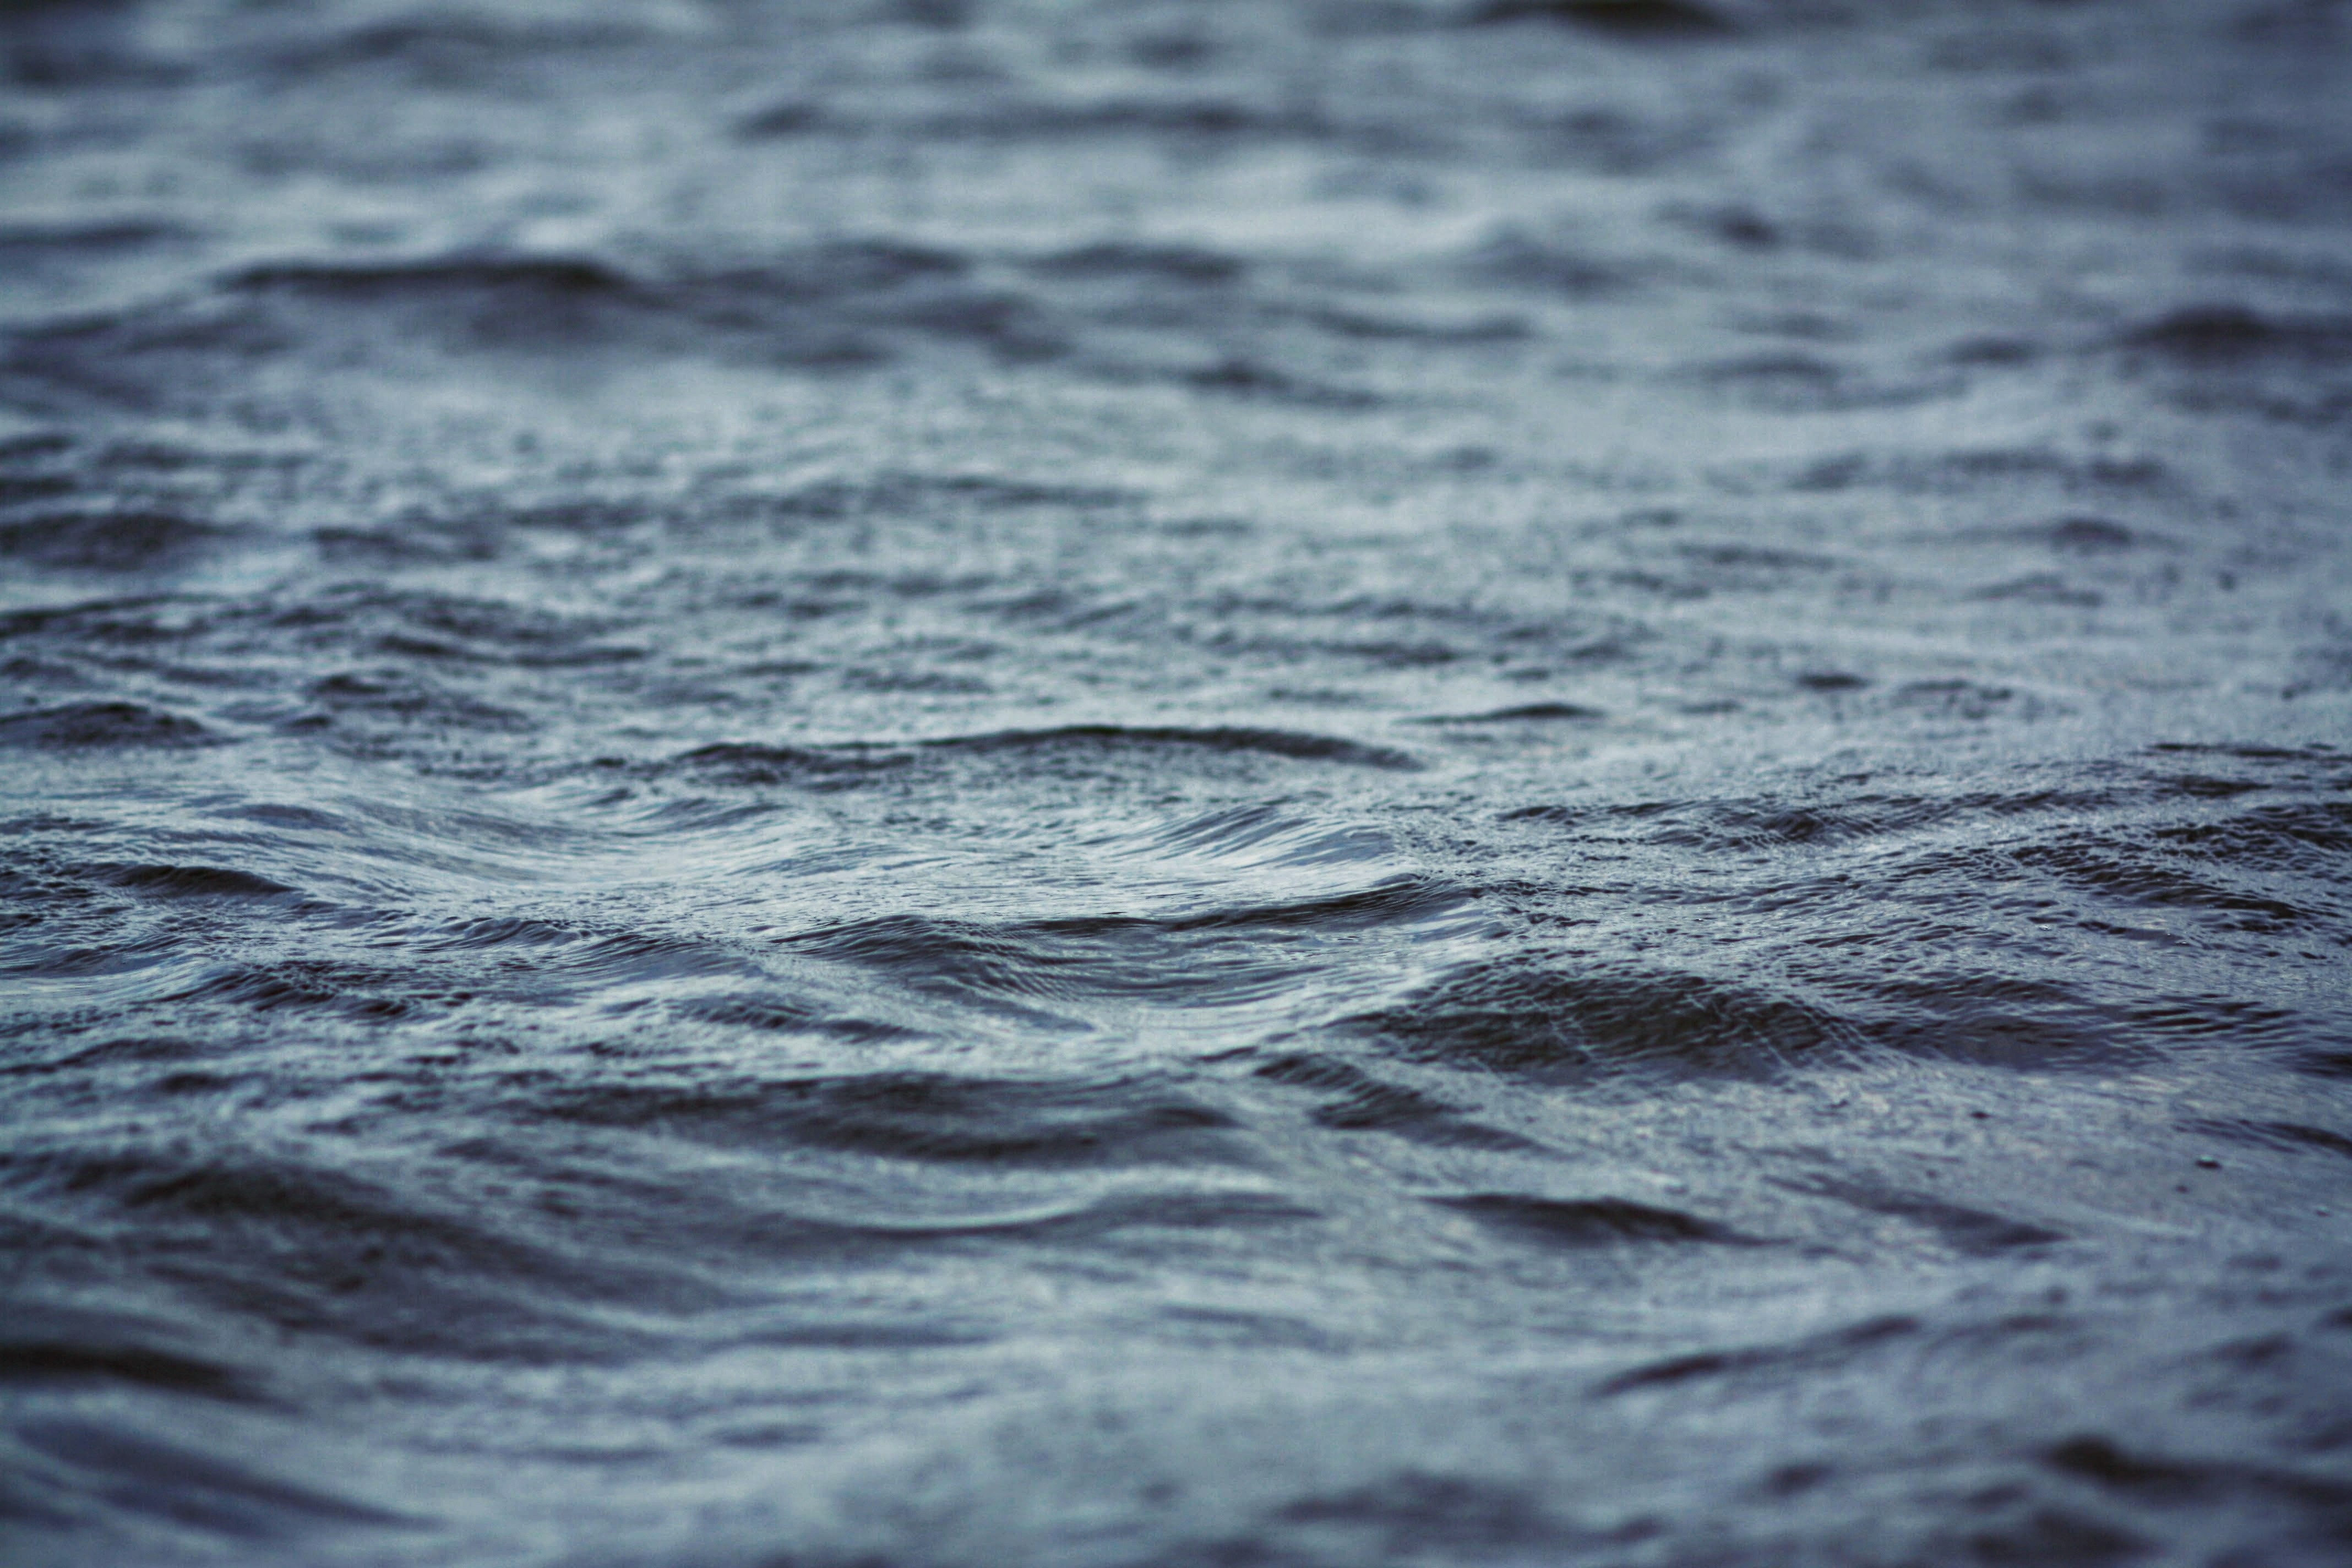
sea, coast, water, nature, ocean, horizon, liquid, cloud, sky, sunlight, texture, shore, wave, wind, blue, monochrome, surface, background, wind wave